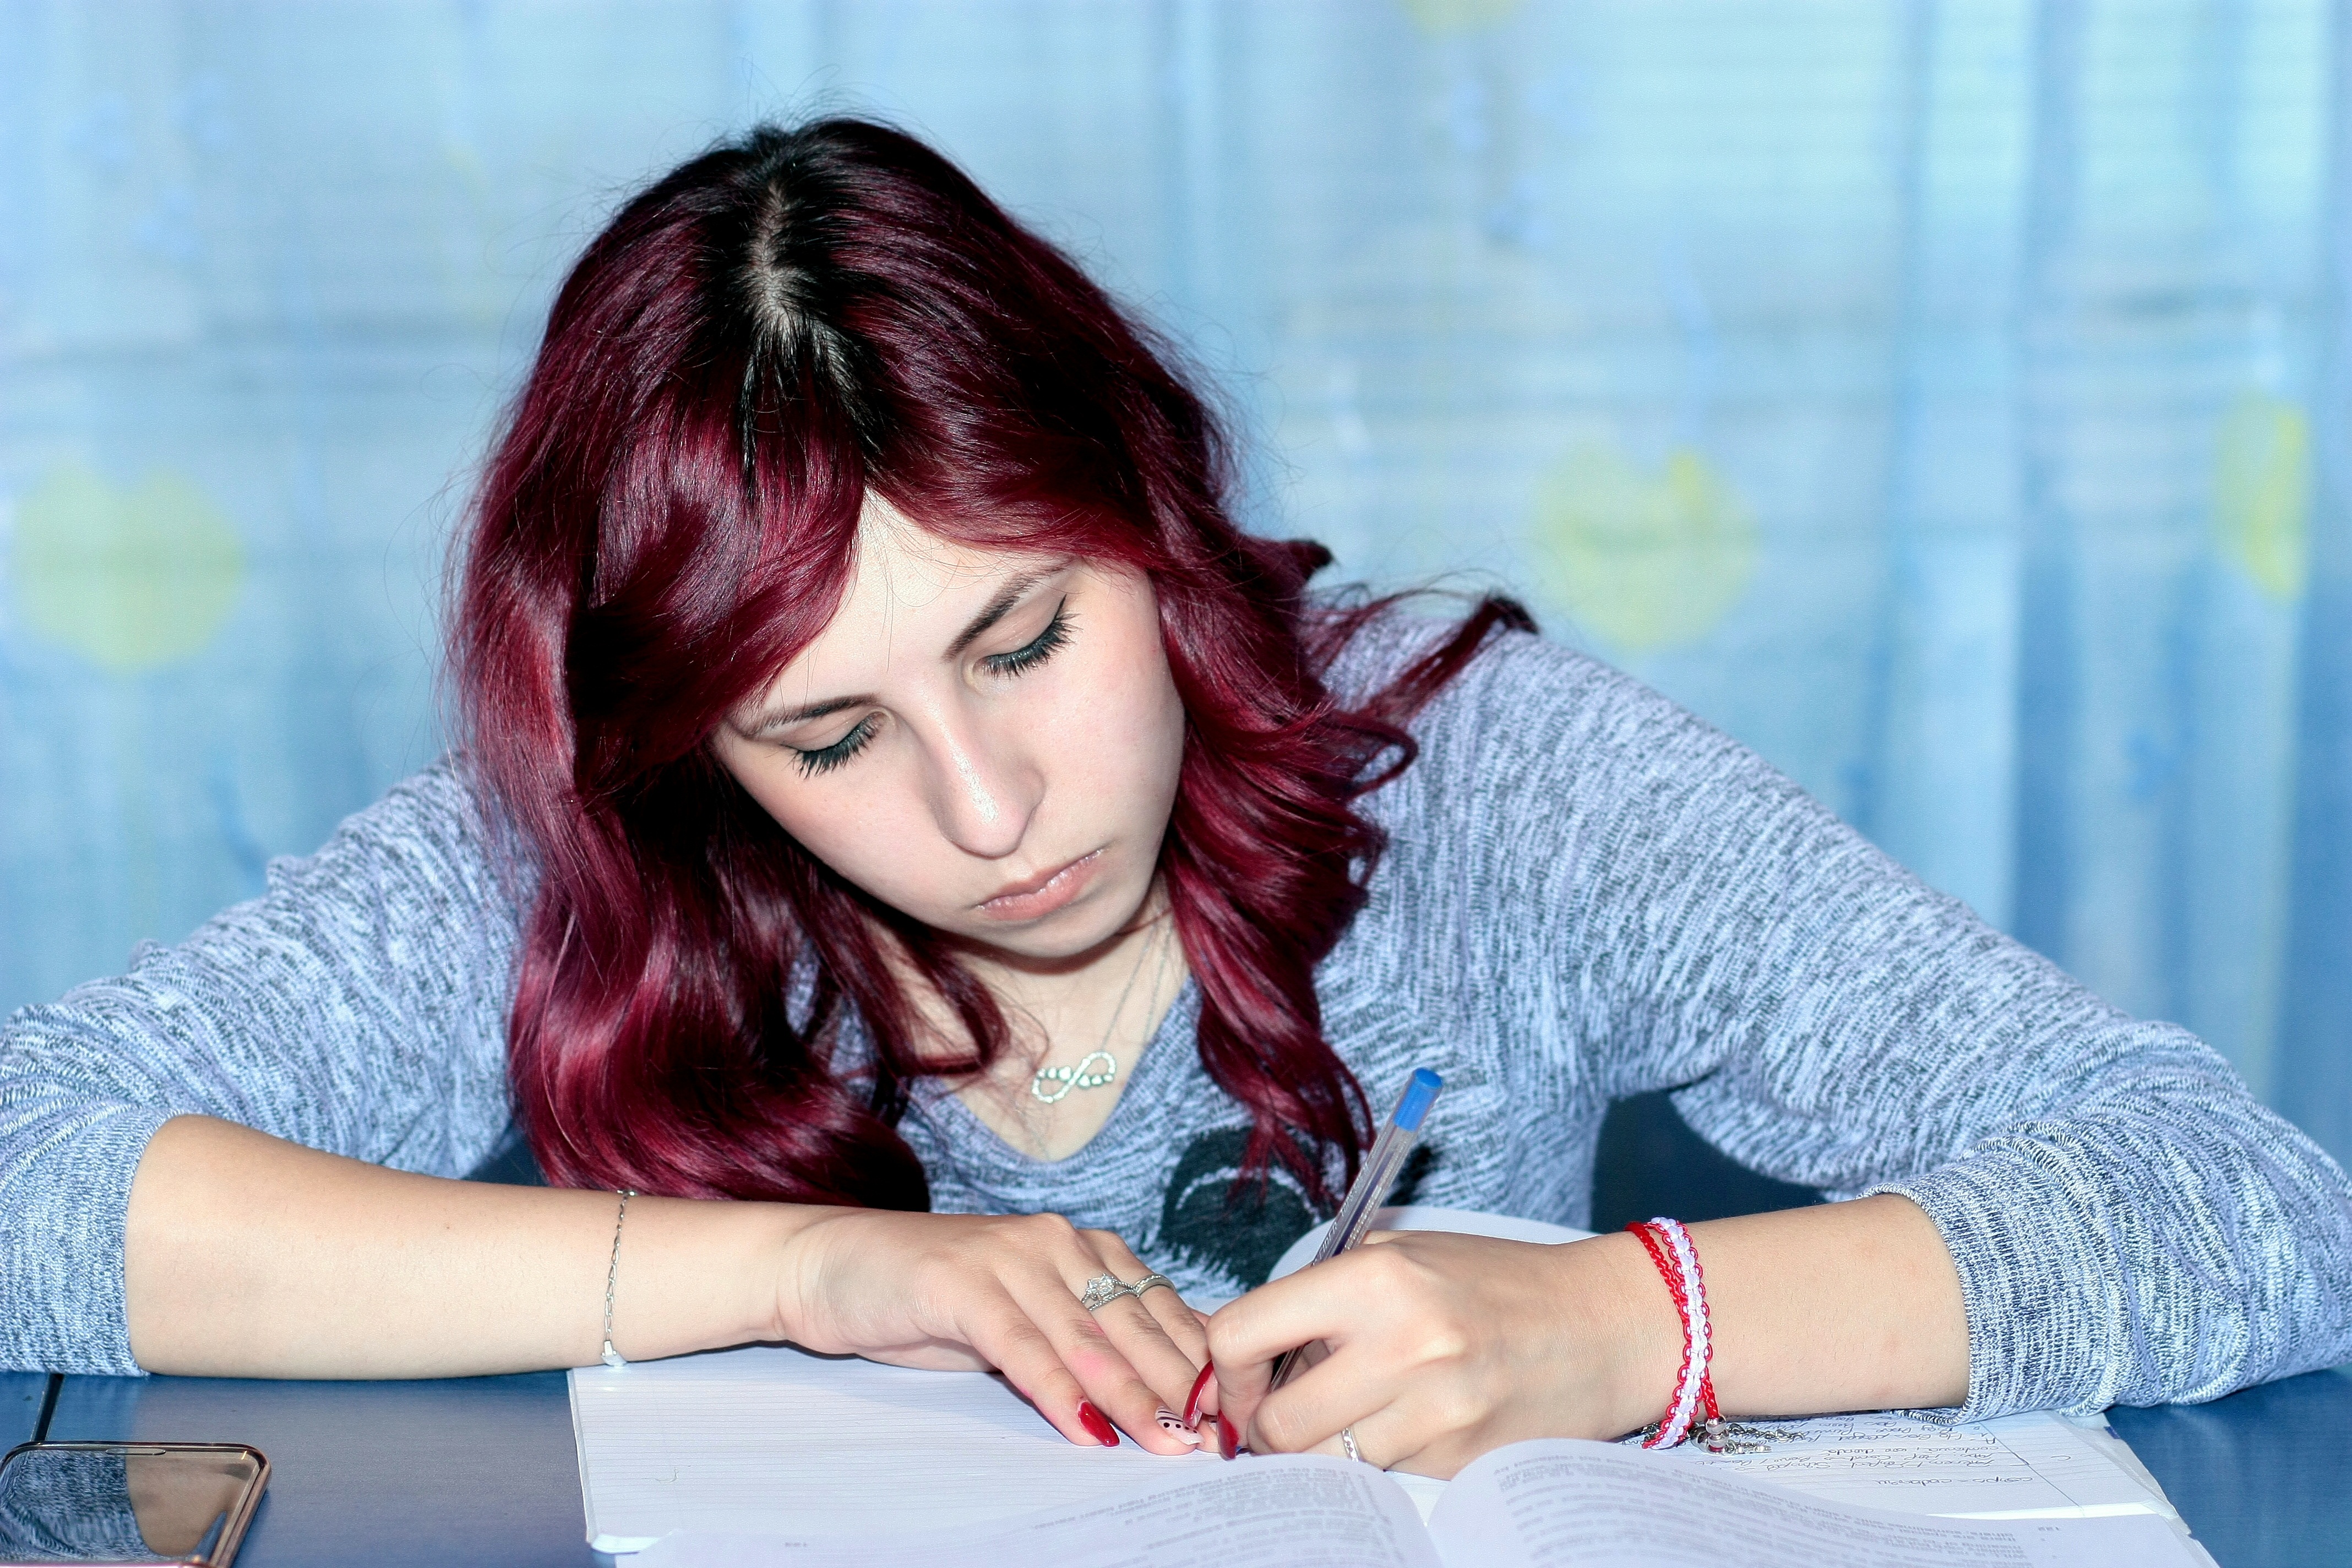
writing, person, girl, woman, hair, photography, portrait, model, red, color, blue, lady, hairstyle, long hair, black hair, eye, glasses, skin, beauty, studying, learning, exam, photo shoot, brown hair, portrait photography